Darzu ist erschienen der Sohn Gottes, BWV 40

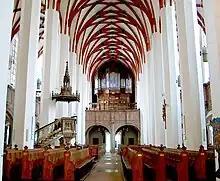
Thomaskirche, Leipzig

(For this the Son of God appeared), 40, is a church cantata by Johann Sebastian Bach. He composed it in 1723, his first year in Leipzig, for the Second Day of Christmas, and first performed it on 26 December that year in both main churches, Thomaskirche and Nikolaikirche. It was the first Christmas cantata Bach composed for Leipzig. The title of the cantata also appears in more modern German as .